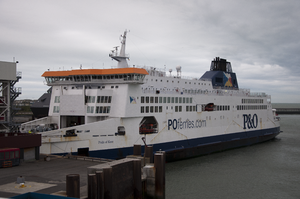
Le MS Pride of Kent est un ferry transmanche de la compagnie P&O Ferries, en service sur la ligne de Douvres à Calais. De sa construction en 1992 jusqu'à sa conversion en 2002 il servait de navire de fret sur la ligne de Zeebrugge sous le nom d’European Highway.
Le Pride of Canterbury est un navire de type ferry trans-manche exploité par P&O Ferries entre Douvres et Calais.